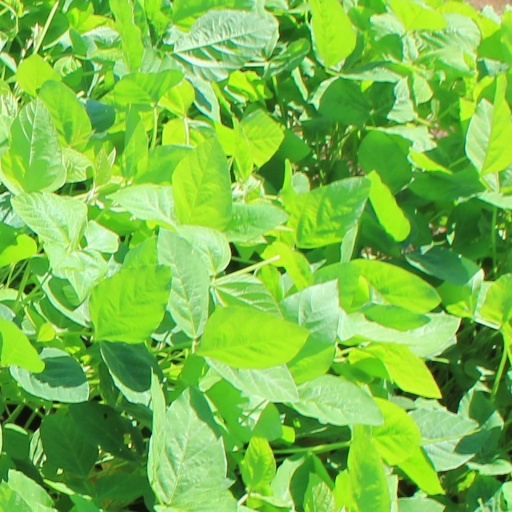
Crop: soybean